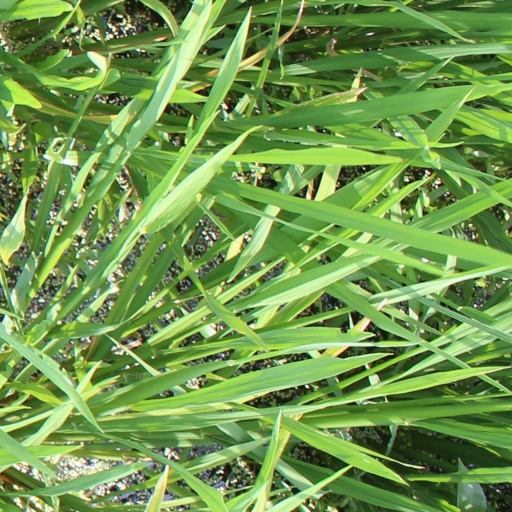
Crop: rice